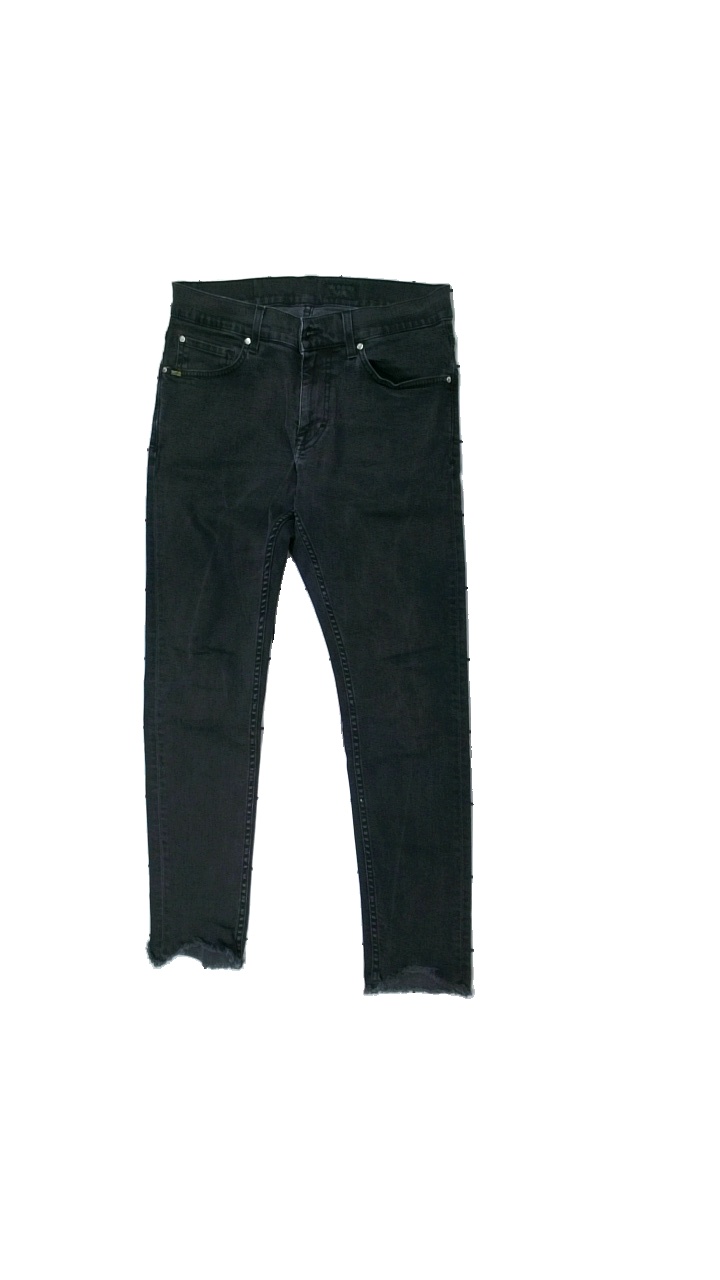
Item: Jeans (Ladies)
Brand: Tiger Of Sweden
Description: jeans
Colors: Black
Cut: Tight
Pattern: Logo print
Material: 98% bomull 2% elastan
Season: All
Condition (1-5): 4
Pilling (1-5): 5
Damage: lite urtvättat
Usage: Reuse
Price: <50